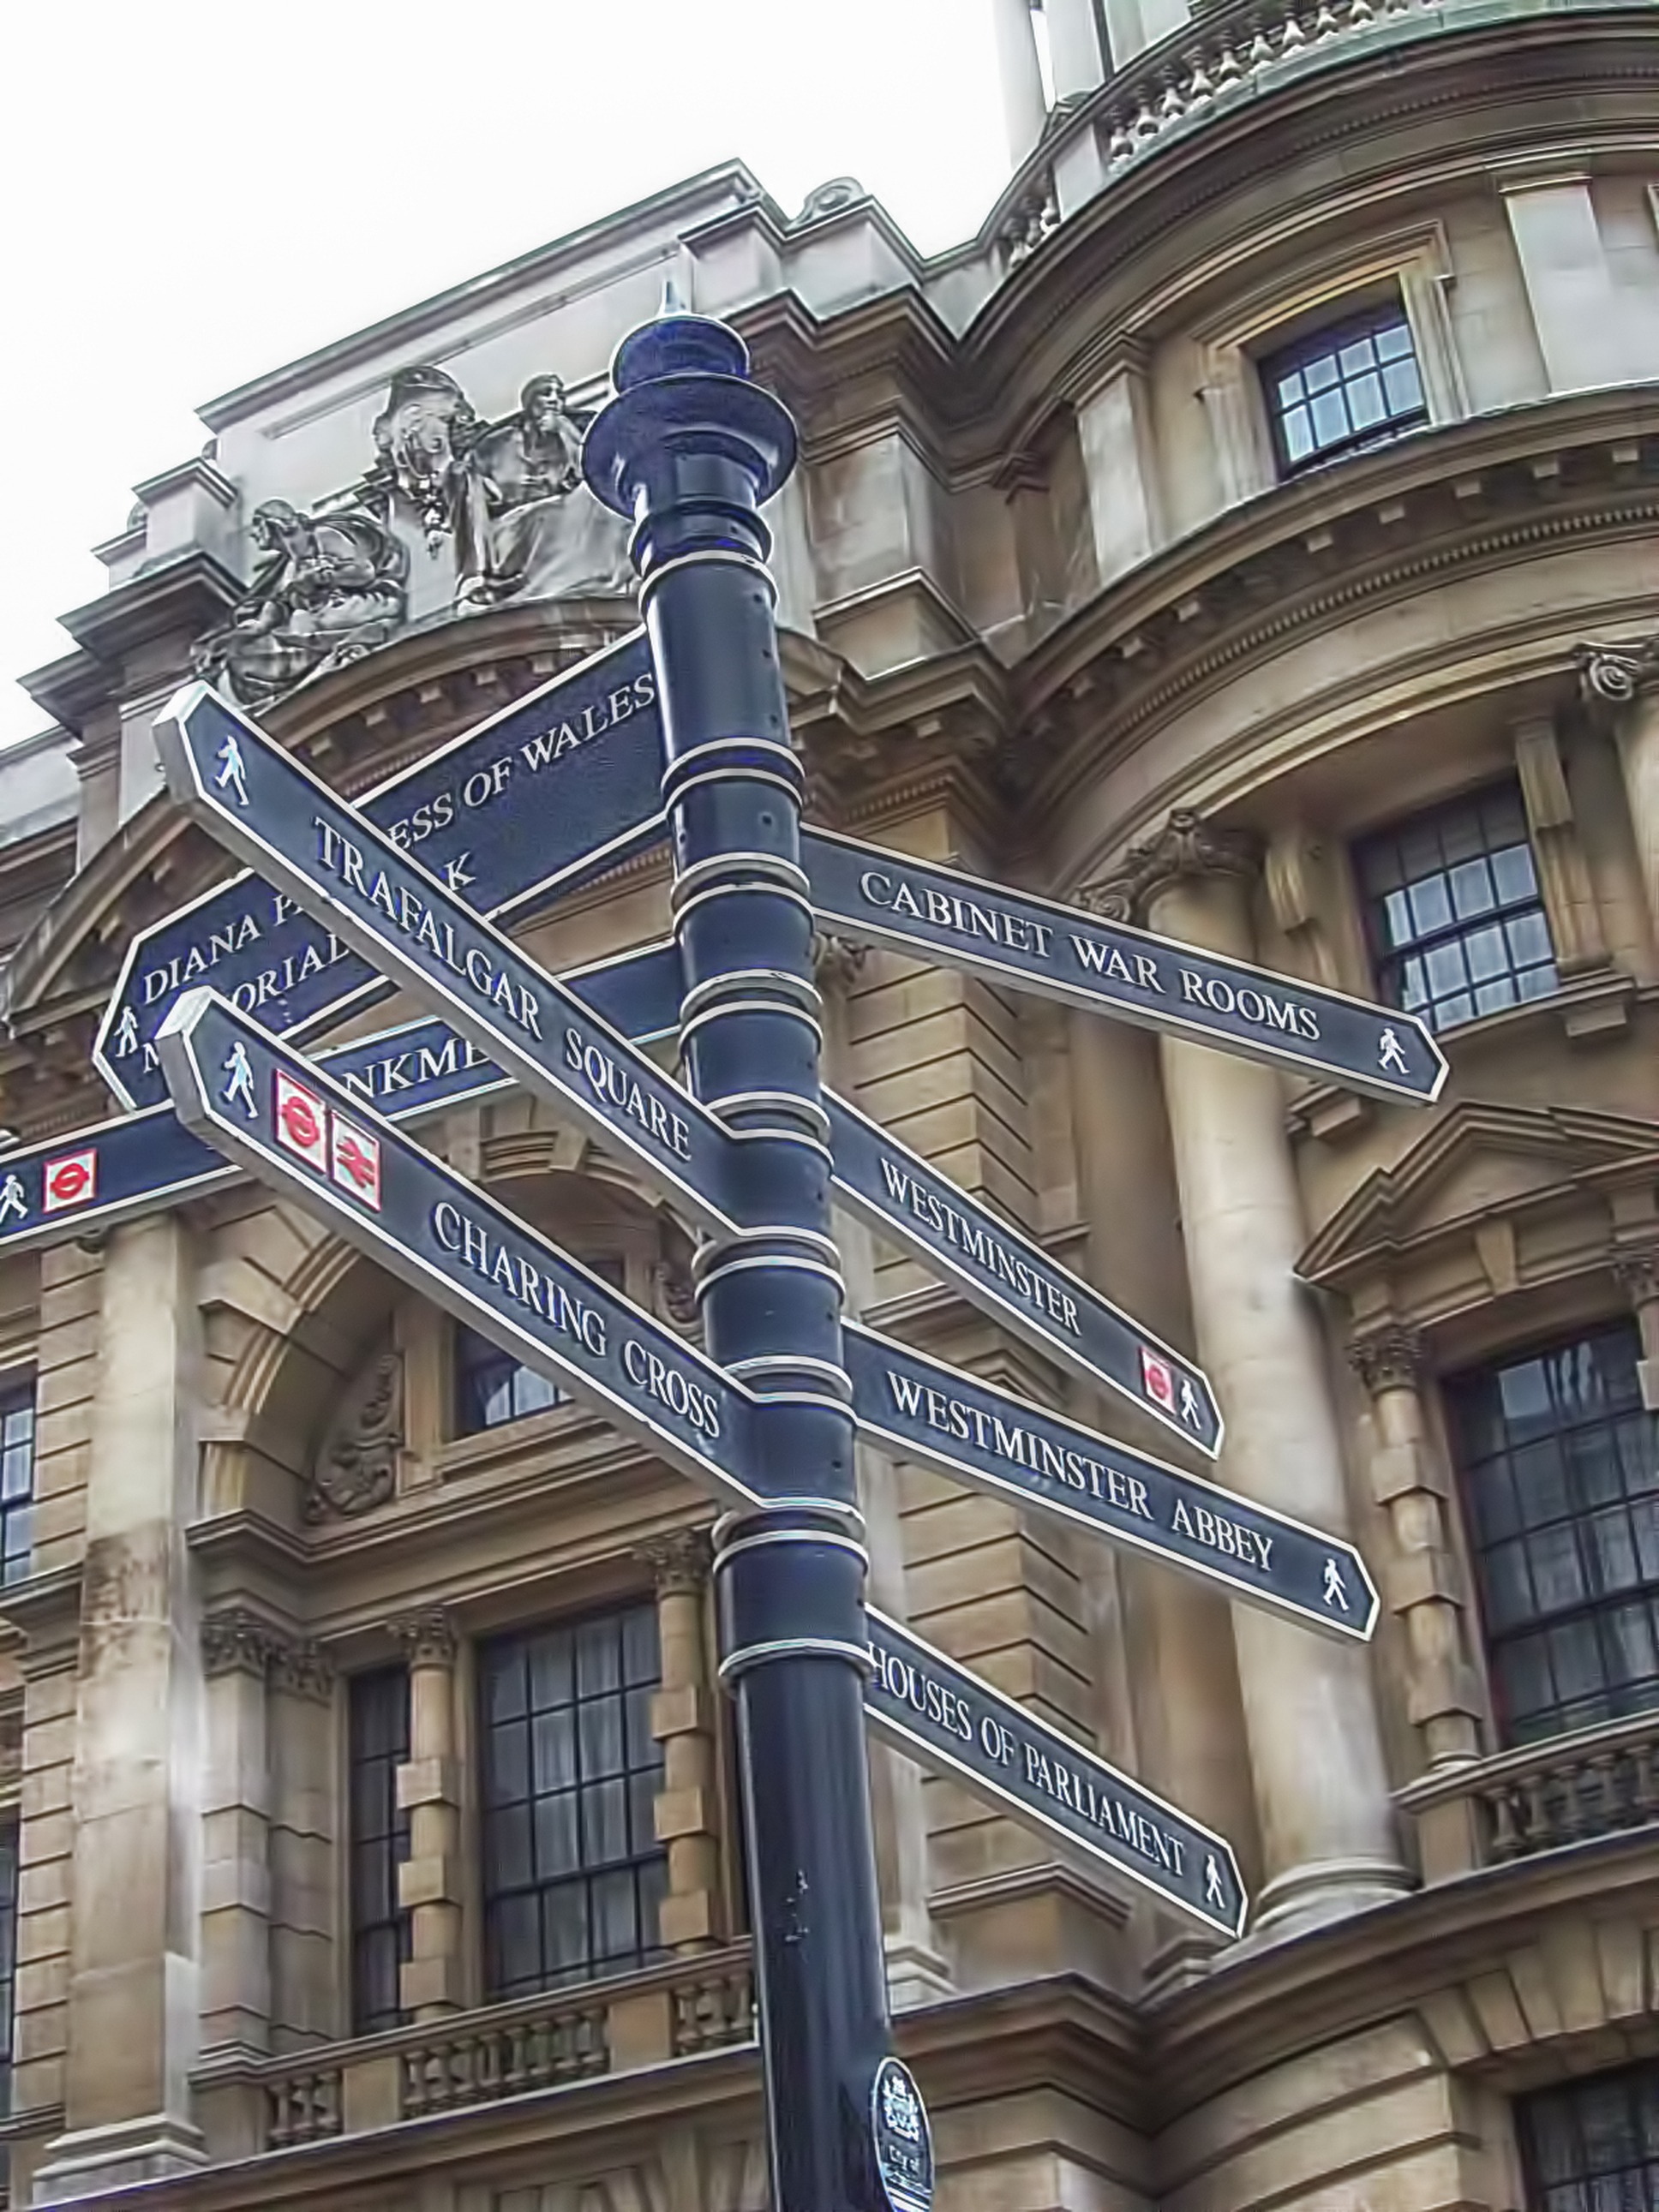
architecture, structure, building, skyscraper, column, landmark, facade, london, signpost, metropolis, direction indicator